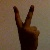
The image shows a hand gesture representing the number 2 in Indian Sign Language.